Berkenbrück station

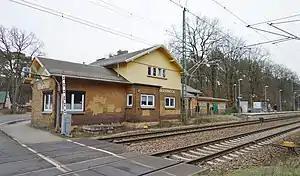
2018

Berkenbrück station is a railway station in the municipality of Berkenbrück, located in the amt Odervorland in the Oder-Spree district, Brandenburg, Germany.